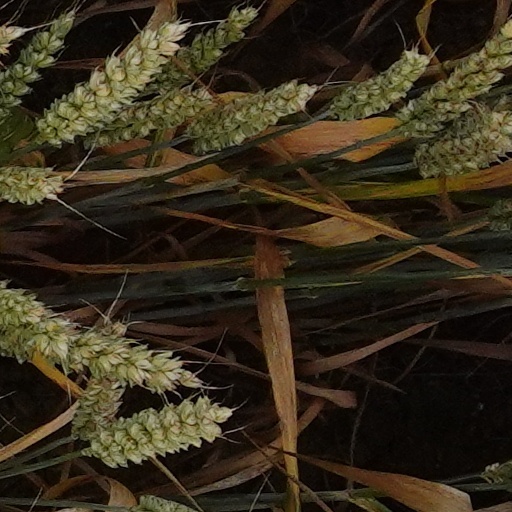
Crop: wheat